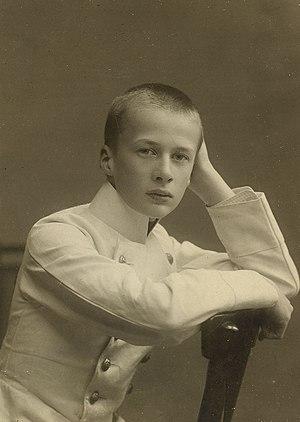
Oleg Constantinovitch de Russie, né le 27 novembre 1892 à Pavlovsk, mort le 12 octobre 1914 à Wilna dans le gouvernement du même nom, aujourd'hui en république de Lituanie, est un prince de Russie, membre de la Maison Romanov, qui mourut au combat.